Freddie Mitchell

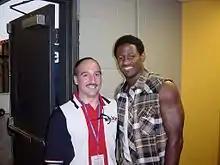
Mitchell (right) in 2003

With the Eagles' acquisition of wide receiver Terrell Owens and the departure of Thrash, Mitchell kept his role as the slot receiver in 2004. Peter King said Mitchell had "a great training camp" and that he "might be having the best camp of any player I've seen this summer." He made seven receptions in the first four weeks of the season for a total of 118 yards receiving, including three catches for 71 yards against the Detroit Lions in week three. He started against the Panthers on October 17 in week six but did not record any catches. In the following three weeks, Mitchell only had two receptions for 31 yards, with both catches coming against the Cleveland Browns in week seven. His most notable catch of the season was a 60-yard reception during the Eagles' November 15, 2004, "Monday Night Football" game against the Cowboys. This catch is remembered primarily for the manner in which McNabb extended the play by eluding the Cowboys' pass rush for 14.1 seconds before eventually throwing to Mitchell. Over the subsequent four weeks, Mitchell had one reception in each game for a combined 54 yards. He began to openly voice his frustration over the limited role he continued to play in the Eagles' offense due to Owens' prominence. At one point during the season, after he made a catch, Mitchell would point to his wrist as if to say "it's about time." In a week fifteen game against the Cowboys, Owens suffered an ankle injury and was expected to miss the remainder of the season. Mitchell, who suffered a quad contusion during the game, did not make a catch against Dallas, but was named the starter in Owens' place opposite Pinkston. Against the Rams in week sixteen, Mitchell caught a seven-yard touchdown pass from McNabb in the first quarter and finished the game with two receptions for 28 yards. In the final game of the regular season against the Cincinnati Bengals, Mitchell had six receptions for 76 yards and a touchdown. He finished the season with only 22 catches.